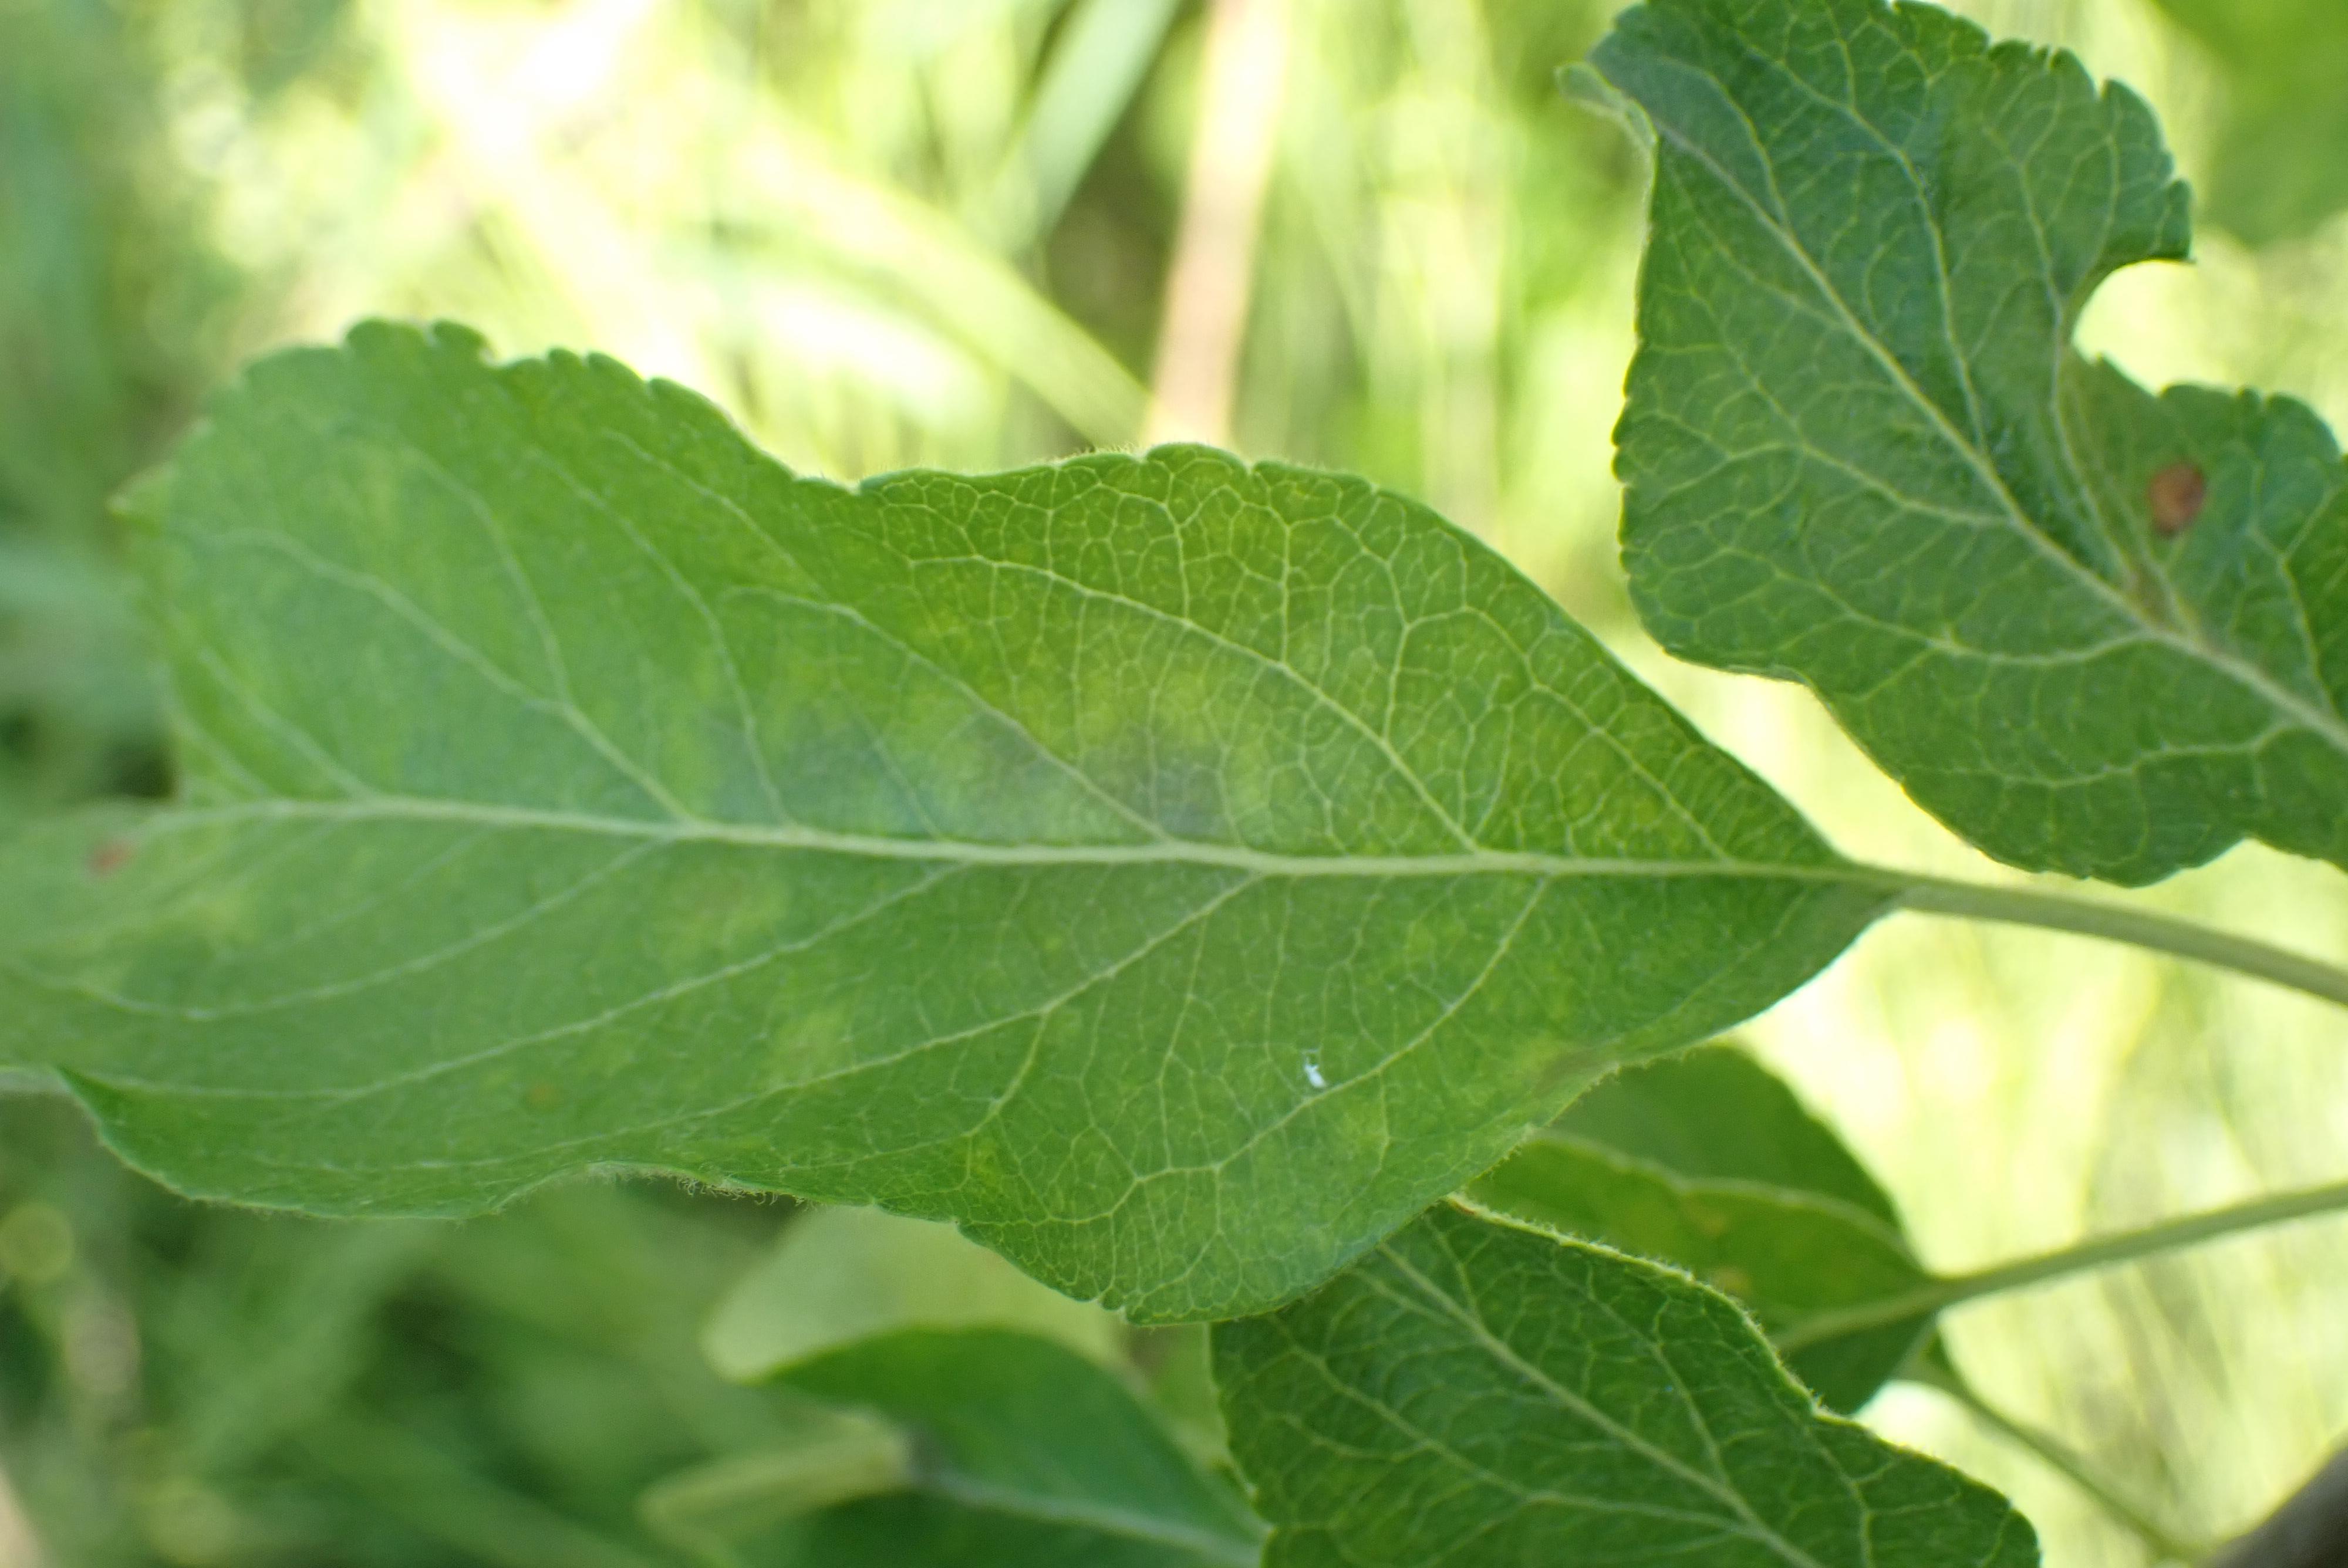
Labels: scab